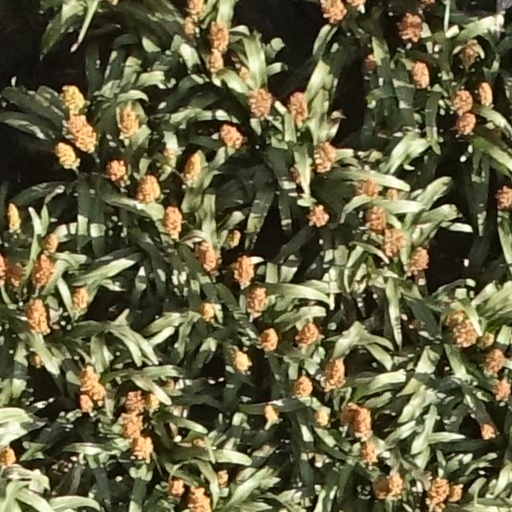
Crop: sorghum